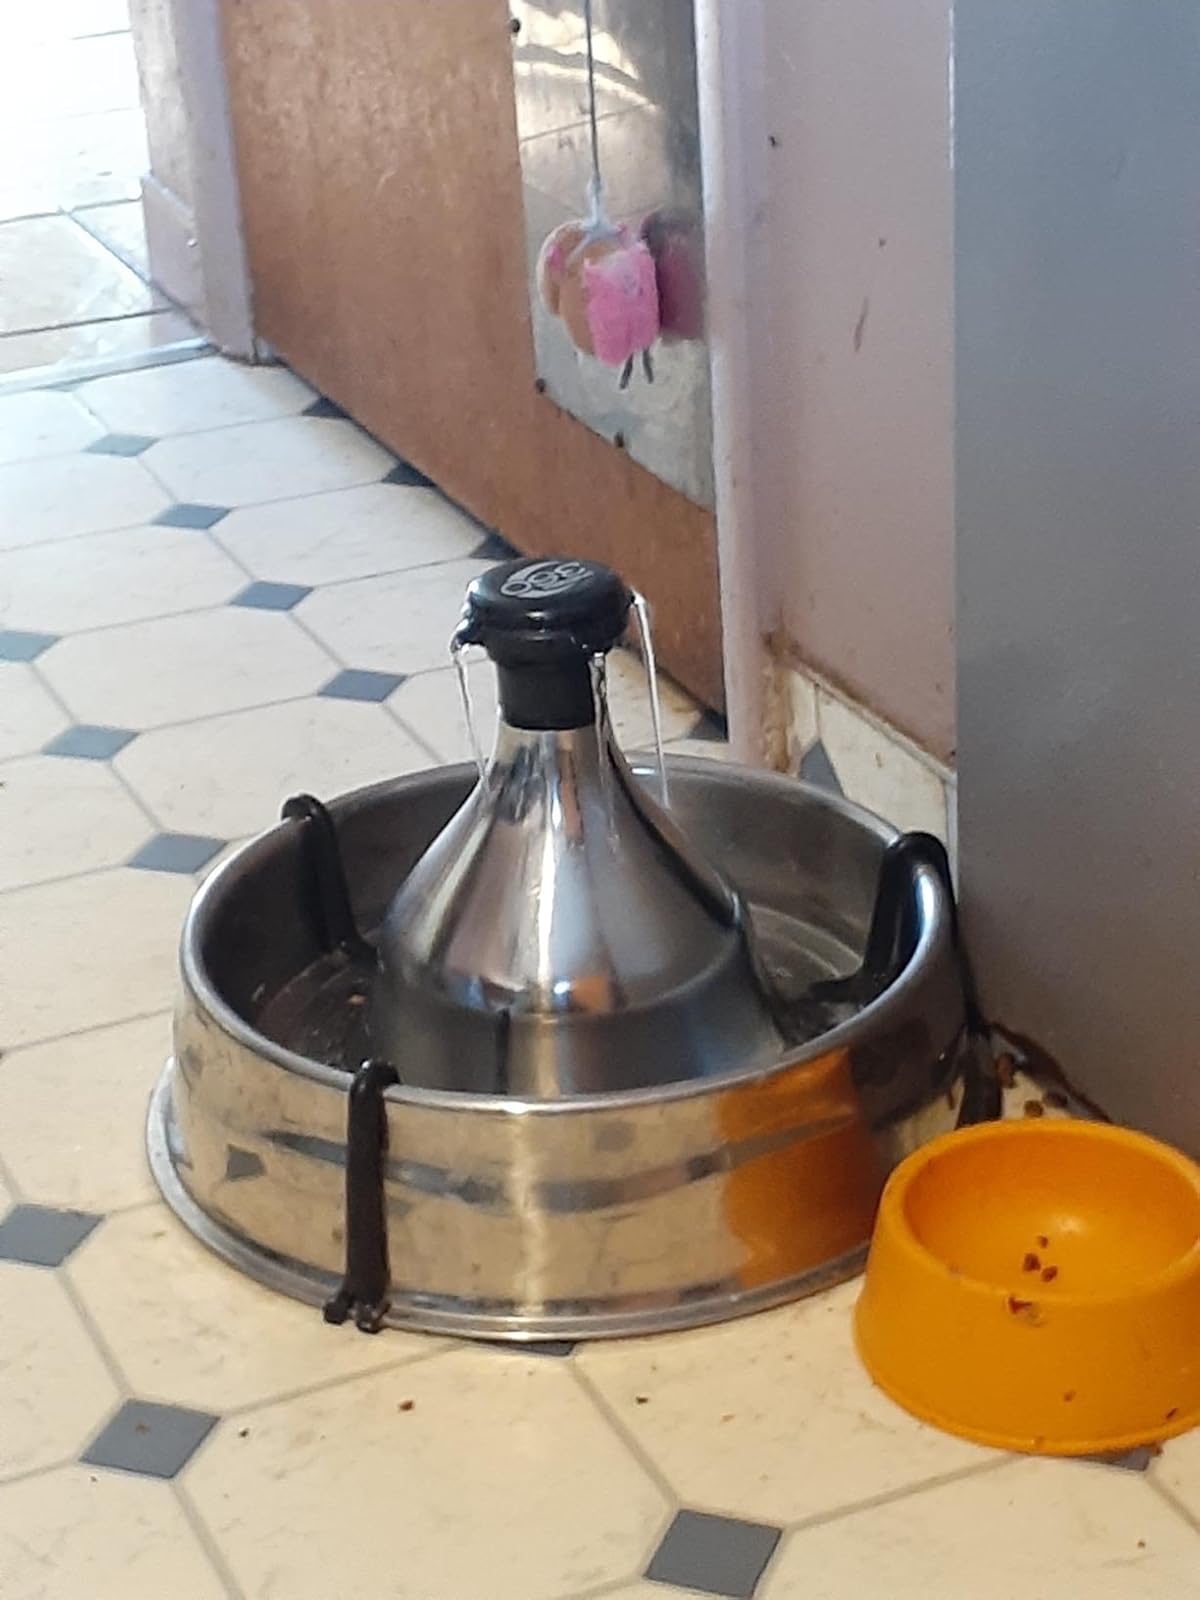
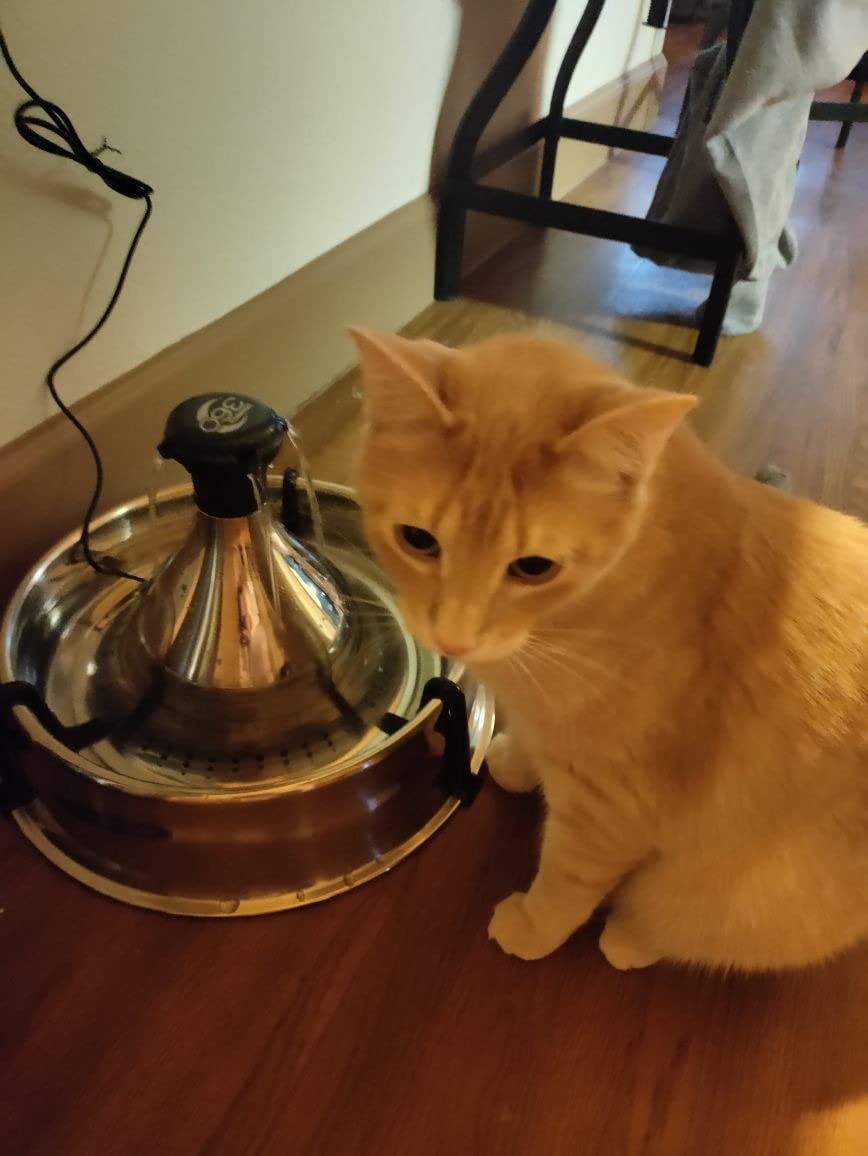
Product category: items_bowl
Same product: yes